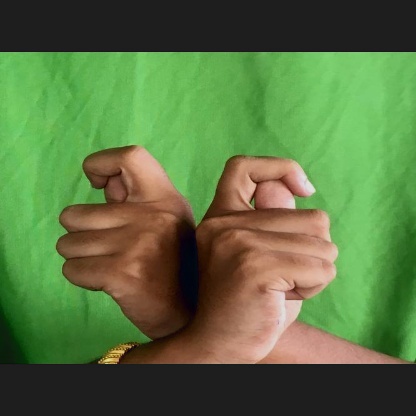
Mudra: Berunda